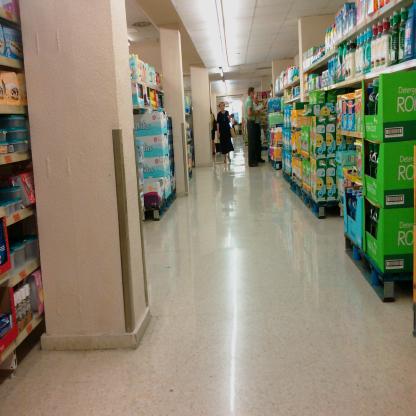
Scene: Indoor